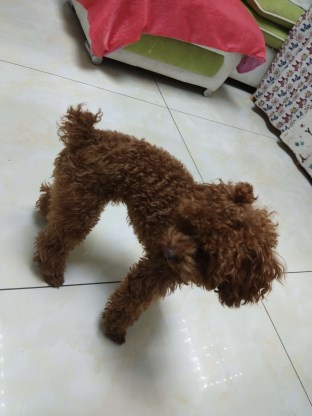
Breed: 7449-n000128-teddy